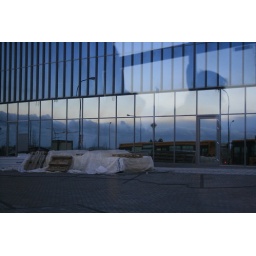
Clouds in building from bus